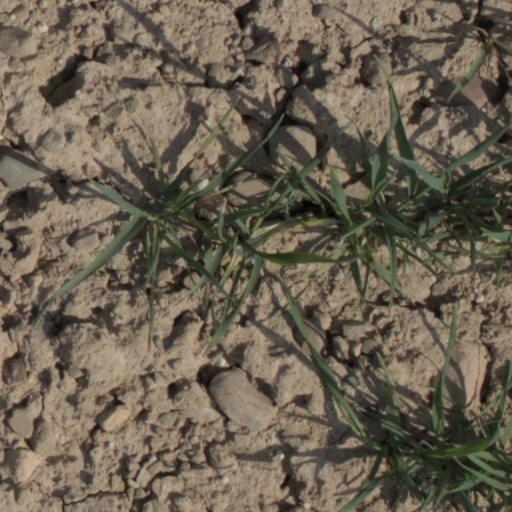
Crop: wheat